Cheadle and Marple Sixth Form College

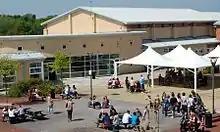
The Cheadle College quad

In January 1956 a new school was built where the current Cheadle campus is today and this became Cheadle County Grammar School for Girls. Moseley Hall therefore became a boys-only school. The girls' school had around 950 girls and was situated on "Cheadle Road" (A5149).